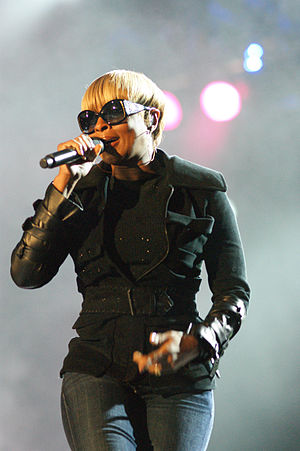
Mary J. Blige
Mary Jane Blige er en amerikansk sangerinde, der bevæger sig i genrene R&B, soul og hiphop.